Sydney K-class ferry

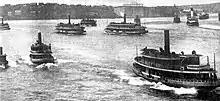
K-class ferries, and two Manly ferries (top right) in Sydney Cove

The K-class ferries were a group of double-ended screw steam ferries run by Sydney Ferries Limited and its government successors on Sydney Harbour. The company introduced more than two dozen of the vessels from the 1890s through to the early 20th century to meet the booming demand for ferry services across Sydney Harbour prior to the opening of the Sydney Harbour Bridge in 1932.